Stockholm Arlanda Airport

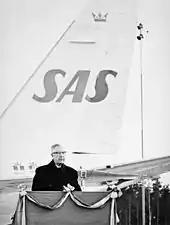
King Gustaf VI Adolf presiding over the ceremony which officially inaugurated Stockholm–Arlanda Airport (1 April 1962)

The airport was first used in 1959 but only for practice flights. It opened for limited civil traffic in 1960, and in 1962 the official opening ceremony took place. It was used from the start for intercontinental traffic because the runway at Bromma was too short. Scandinavian Airlines started using Douglas DC-8s on North American routes. The airport was also used very early by Pan American World Airways. The name "Arlanda" was decided after a competition prior to the airport opening. It is derived from Arland, an old name for the parish Ärlinghundra (now Husby-Ärlinghundra in Märsta) where the airport is situated. The '-a' was added in analogy with other Swedish place names ending with -landa and also plays on the Swedish verb "landa", which means "to land". The 1960s and 1970s saw increases in traffic with scheduled traffic and charter traffic. The Boeing 747 jumbojet started to be used in the 1970s, both on one-stop scheduled flights to New York and on weekend nonstop charters to the Canary Islands. Domestic flights to Gothenburg, Malmö, Luleå and Kiruna were operated by SAS DC-9s from Arlanda since they were considered too noisy to be used at downtown Bromma. The rest of domestic traffic operated out of Bromma, and all international traffic operated out of Arlanda.